Shau Kei Wan Road

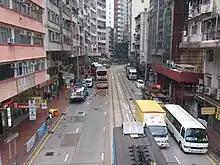
Shau Kei Wan Road near Chai Wan Road in Shau Kei Wan in 2013

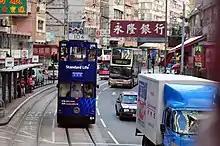
Shau Kei Wan Road near Holy Cross Path in Sai Wan Ho.

Shau Kei Wan Road, formerly known as Shaukiwan Road, is the main road in Shau Kei Wan and Sai Wan Ho, Hong Kong.